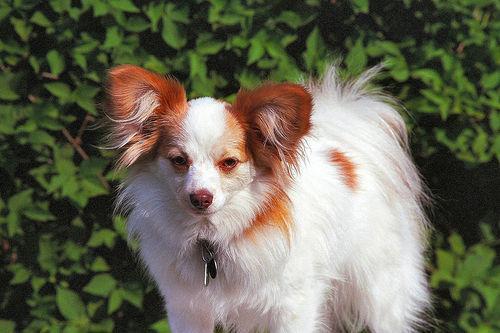
papillon